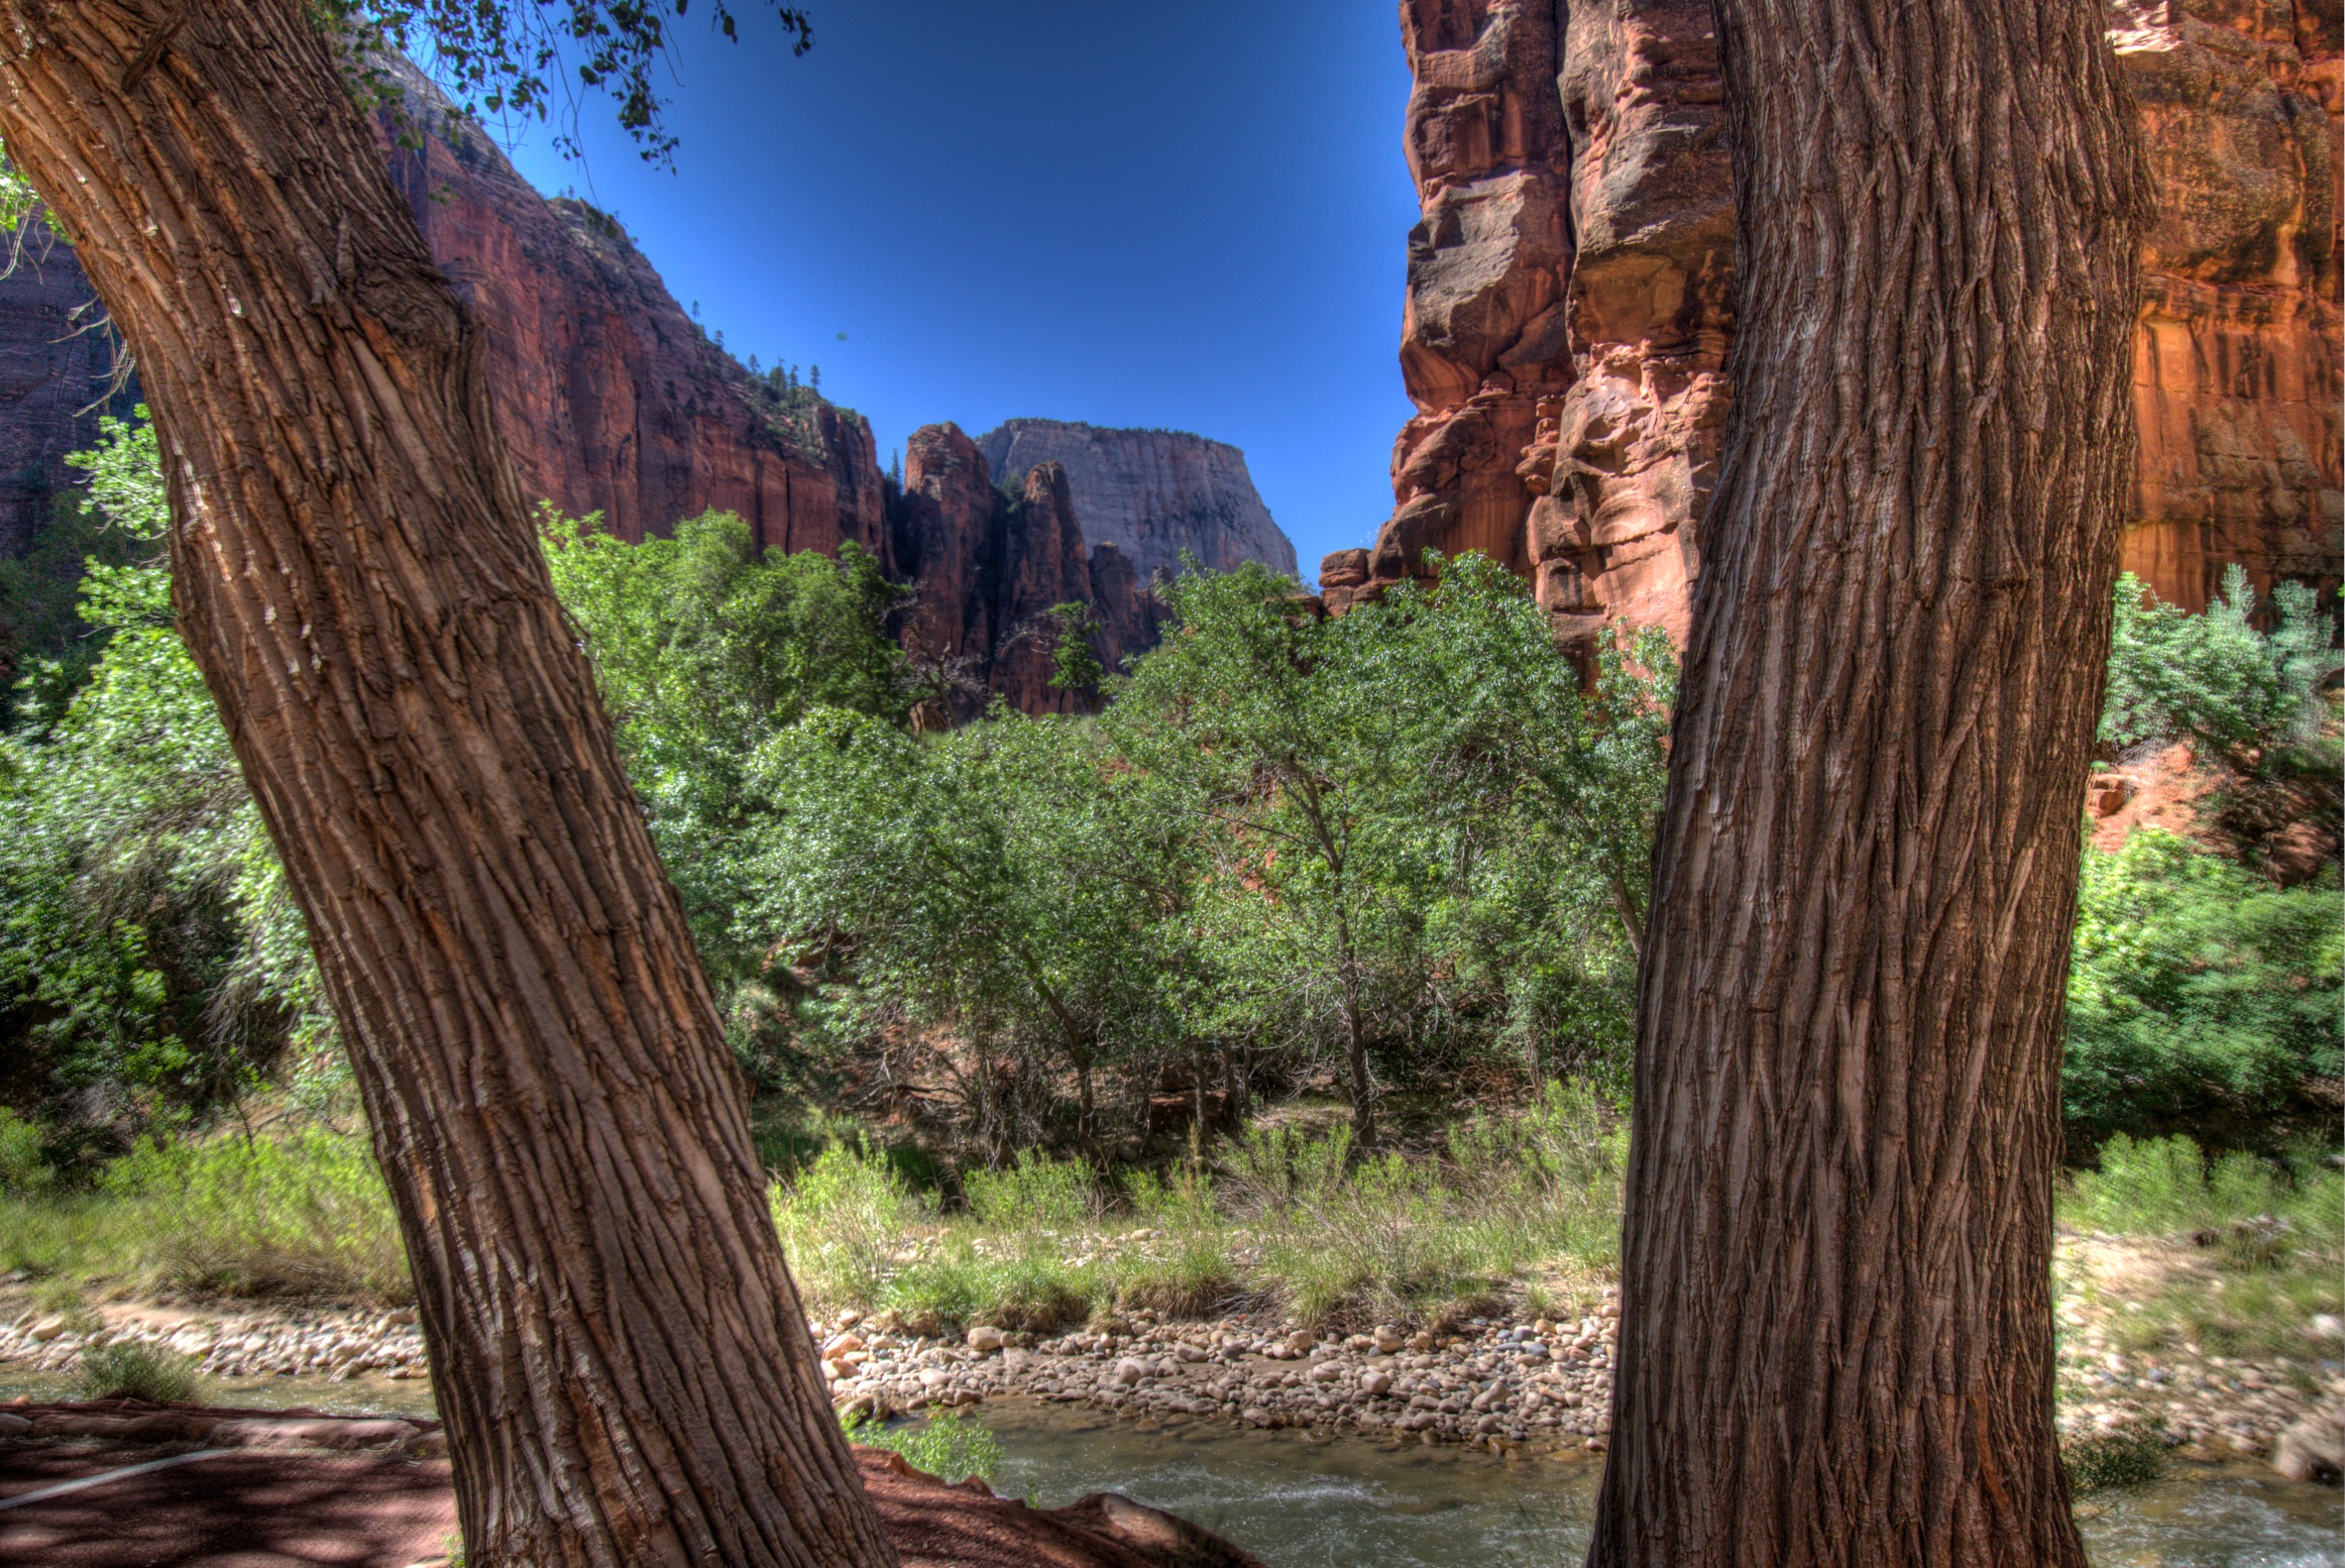
landscape, tree, nature, forest, wilderness, wood, trail, trunk, jungle, park, national park, hdr, utah, woodland, habitat, zion, ecosystem, biome, natural environment, woody plant